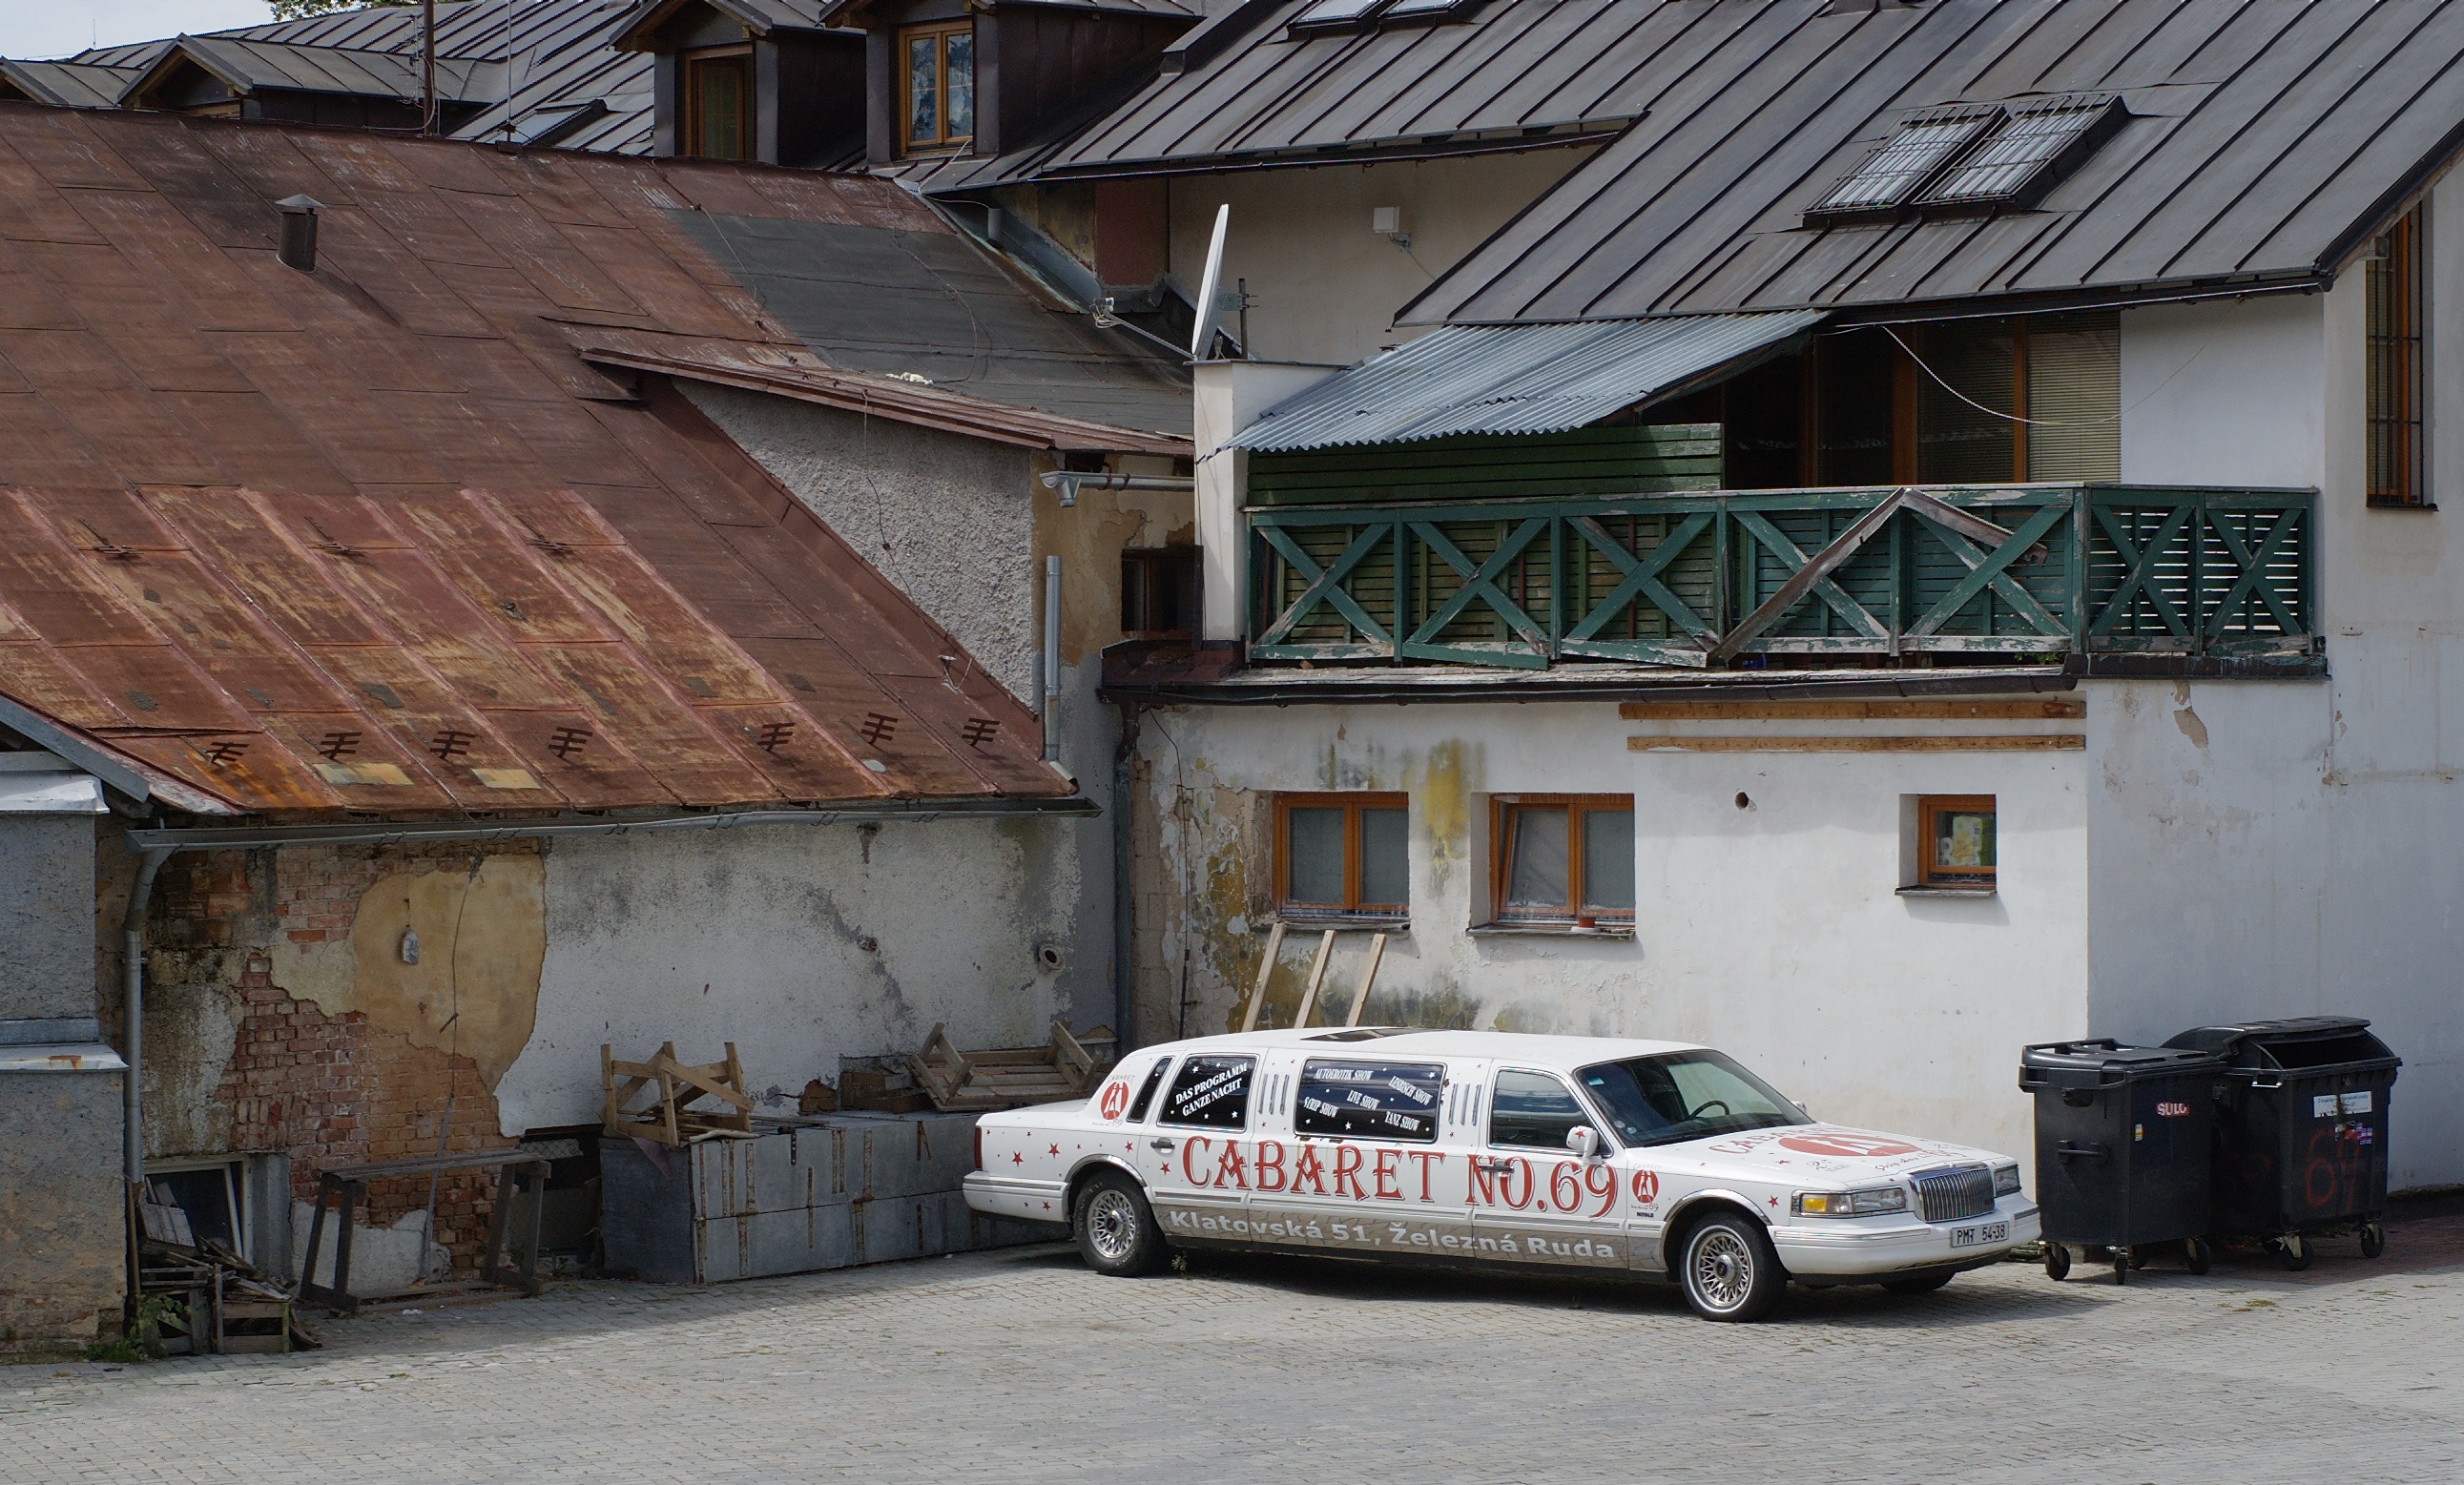
wood, house, town, roof, home, shack, cottage, facade, property, 50mm, rawtherapee, czechrepublic, germany, deutschland, pentax, lenstagged, steffenzahn, k100d, justpentax, fa50, fa50mm, smcpentaxfa11450mm, pentaxfa50mm, smcpfa50mmf14, tschechien, zeleznaruda, urban area, residential area